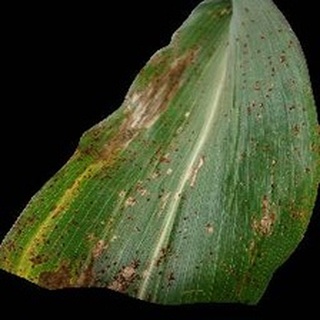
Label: corn_common_rust